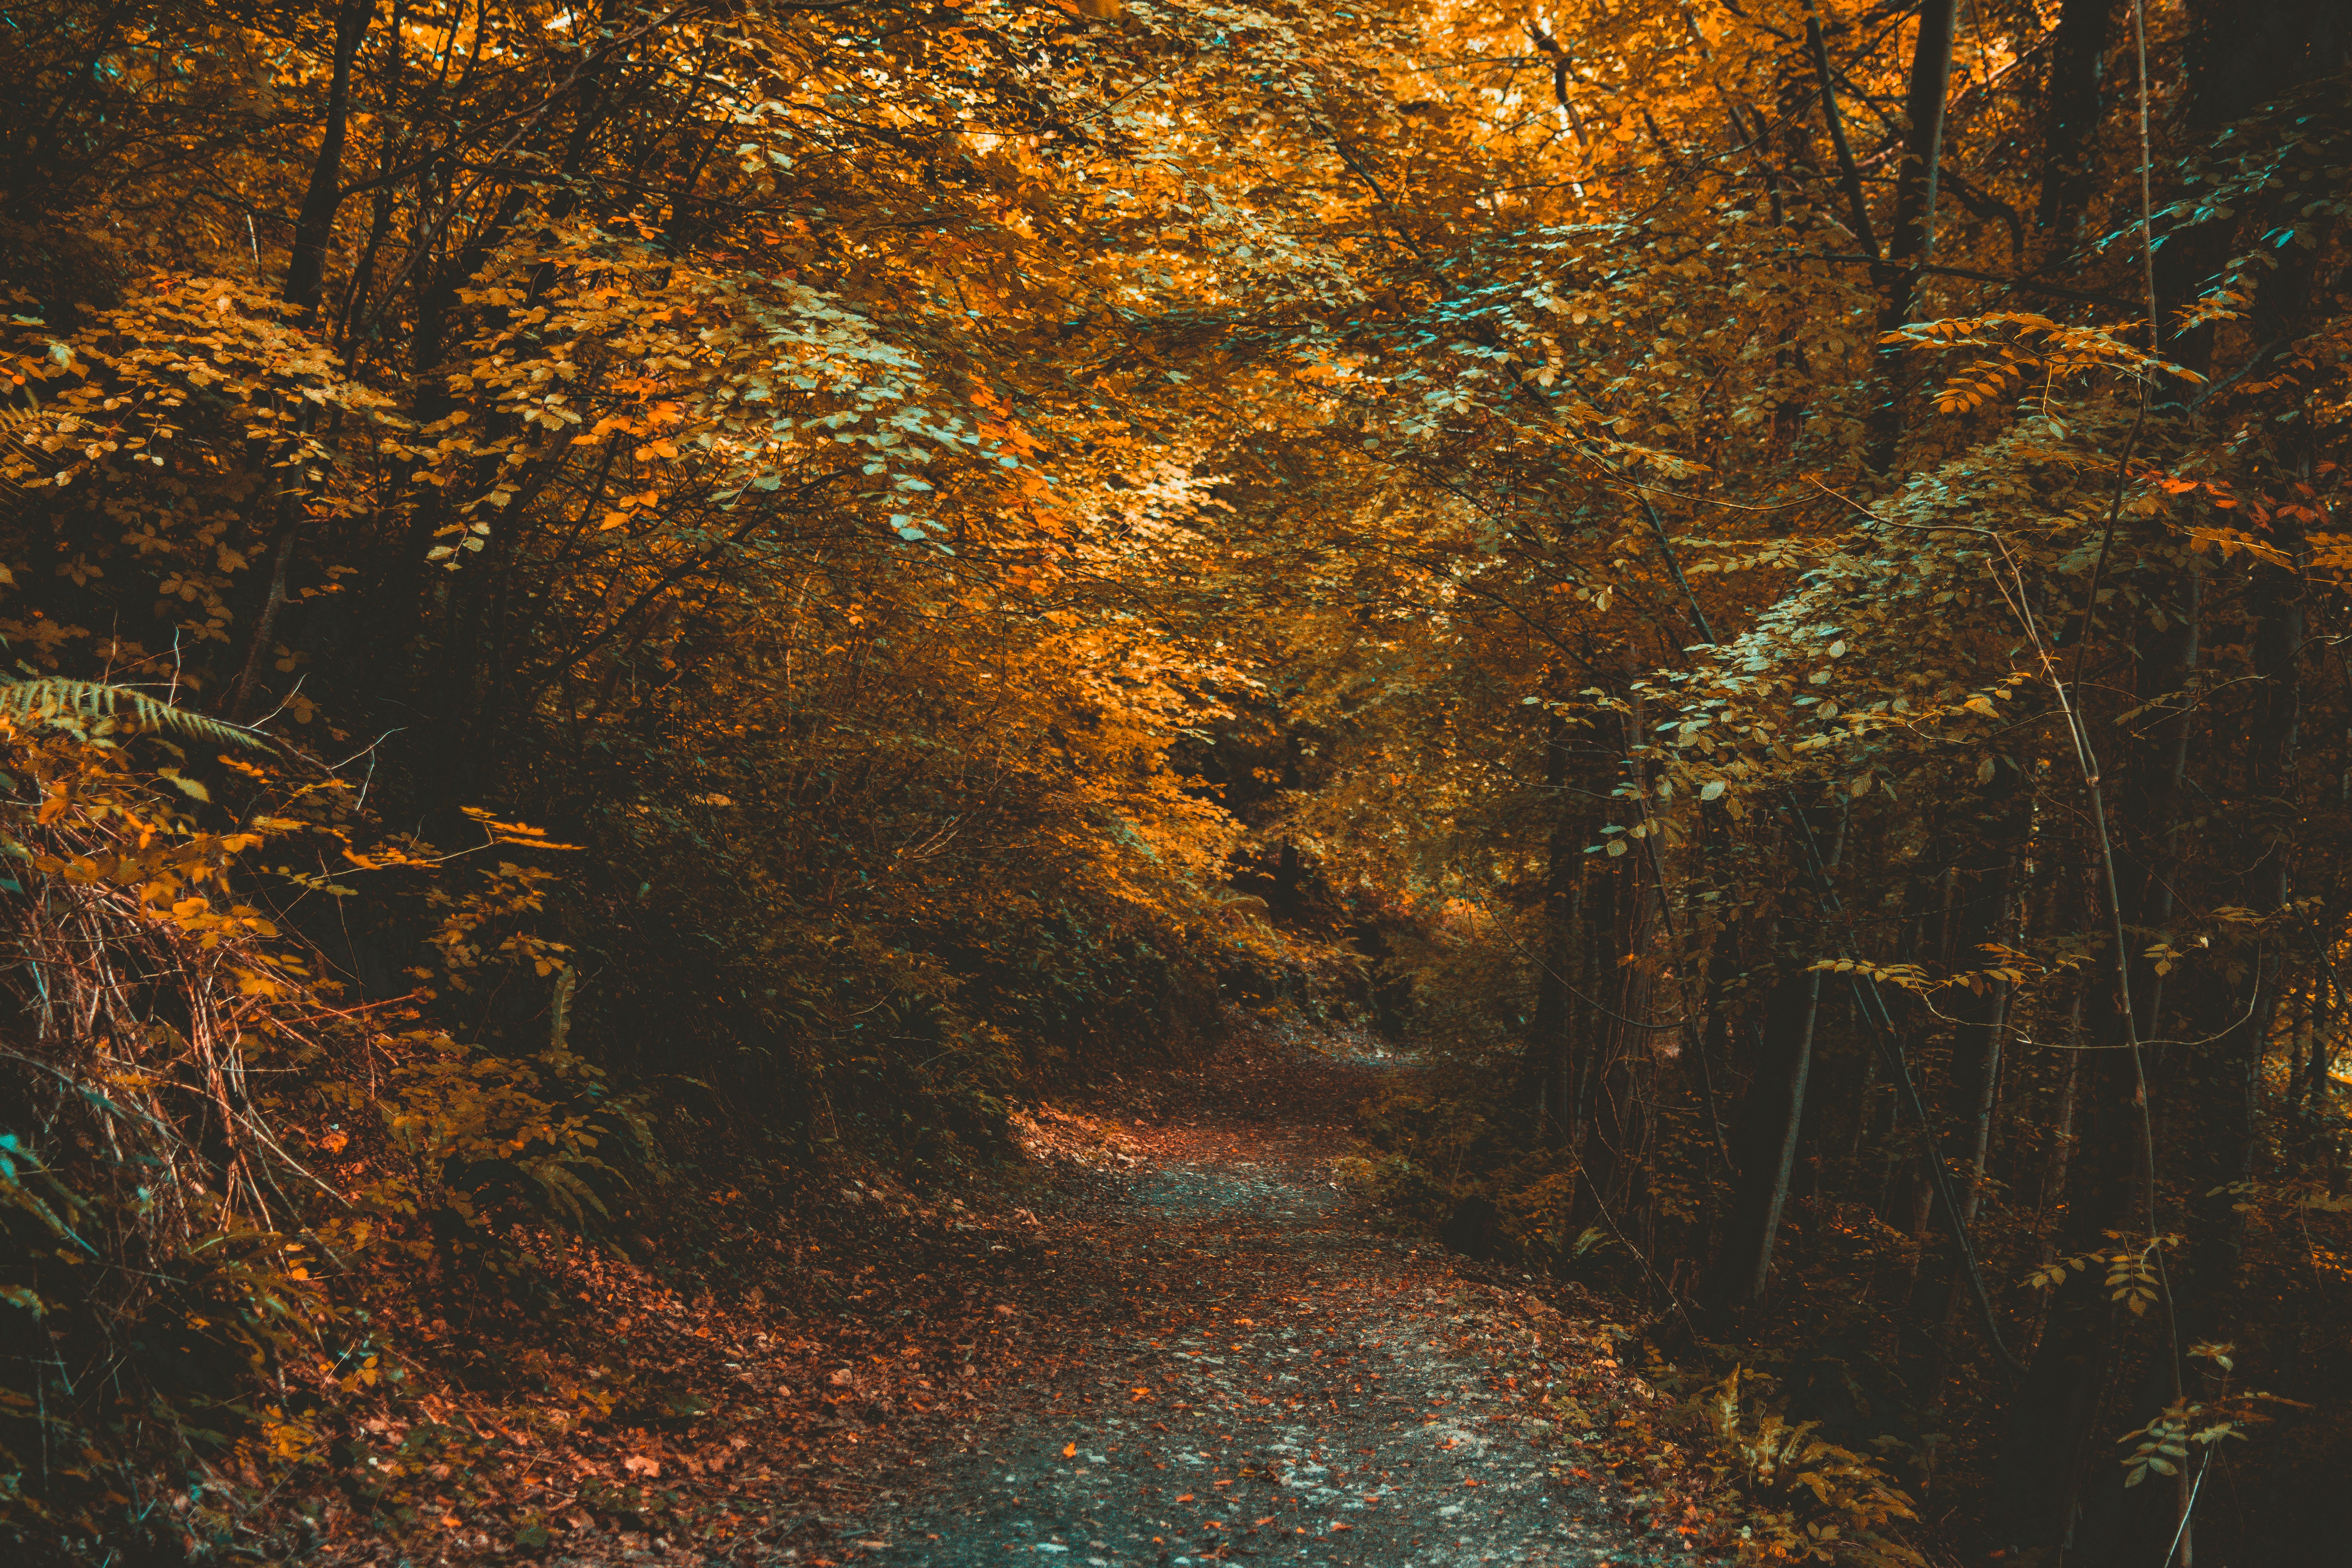
nature, woodland, forest, autumn, leaf, ecosystem, vegetation, deciduous, temperate broadleaf and mixed forest, tree, woody plant, wilderness, sunlight, path, morning, branch, biome, landscape, old growth forest, grove, temperate coniferous forest, evening, larch, sky, state park, plant, computer wallpaper, spruce fir forest